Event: Nepal Earthquake
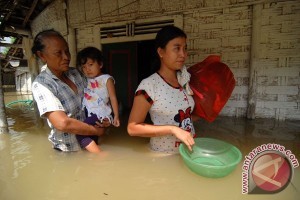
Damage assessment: damage